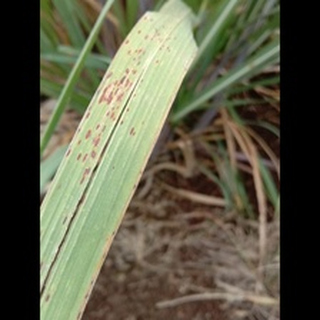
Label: sugarcane_rust